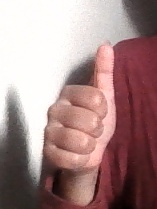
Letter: aleff